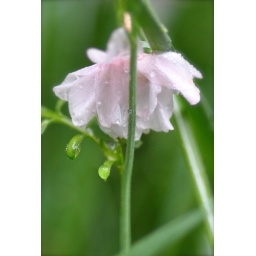
flower in the grass